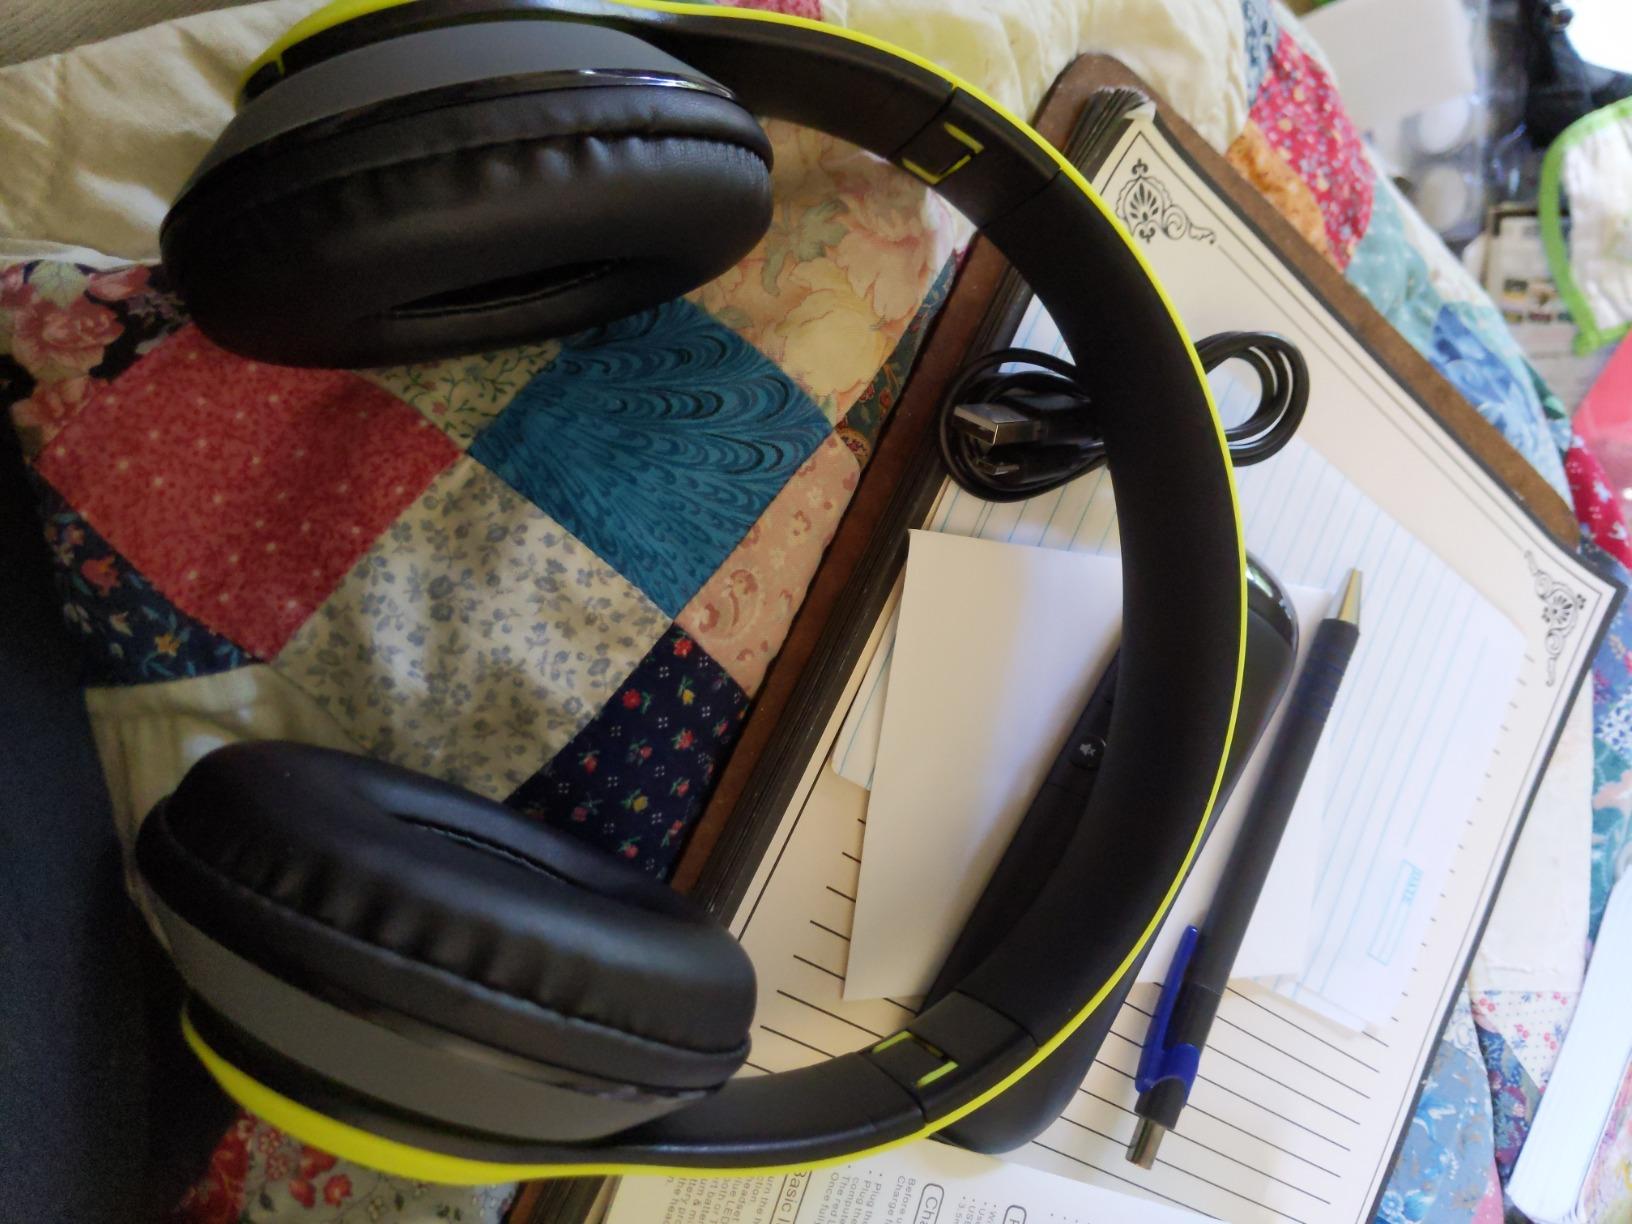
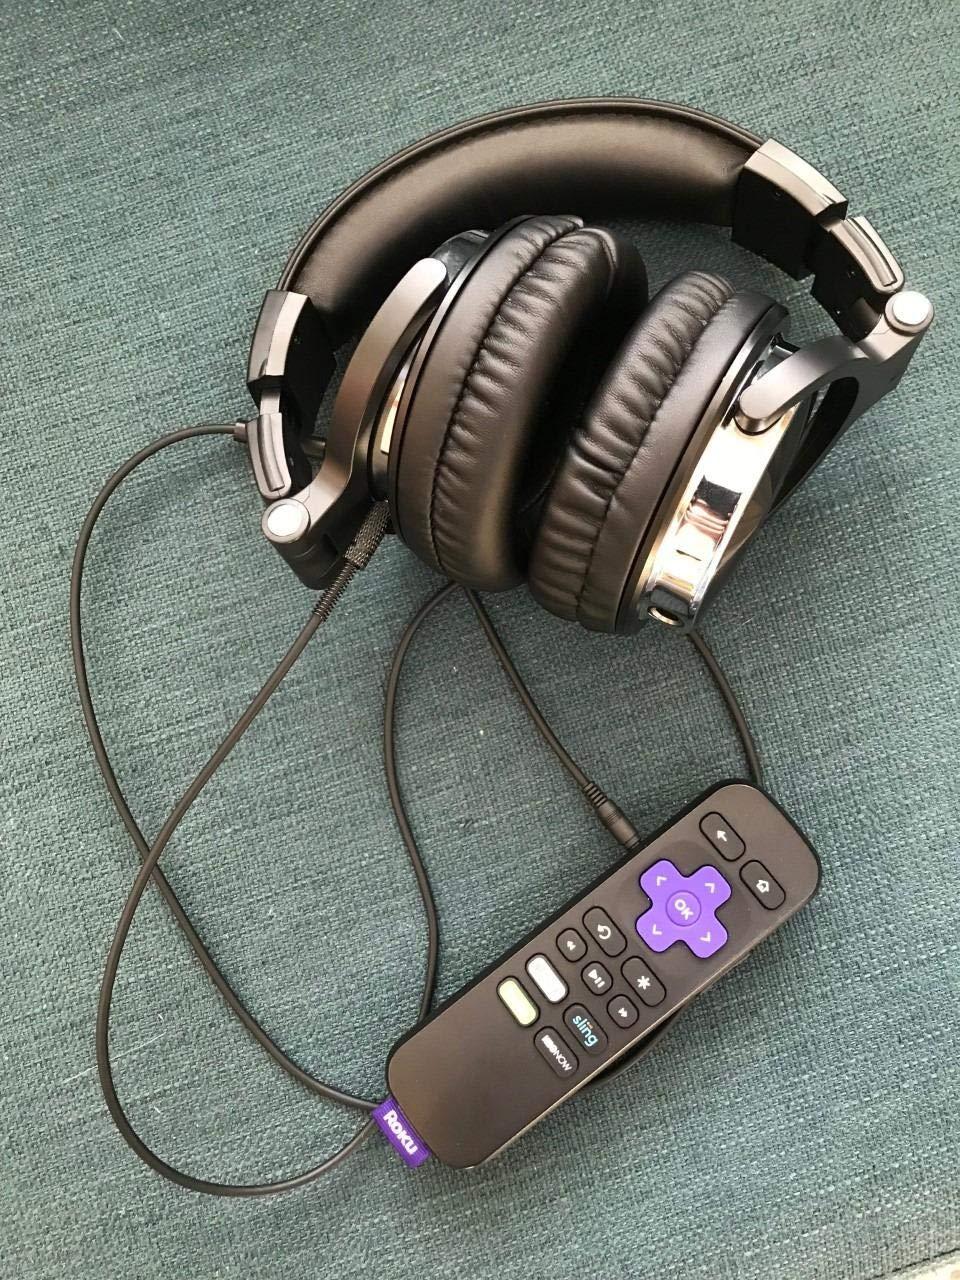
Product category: headphones
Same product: no